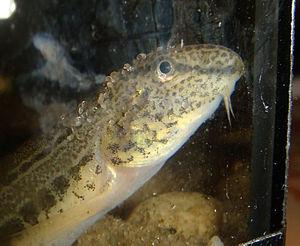
Cobitis est un genre paléarctique de poissons à nageoires rayonnées de la famille des Cobitidés. Il contient diverses espèces de loches épineuses, y compris la bien connue Loche de rivière de l'ouest de l'Eurasie tempérée.